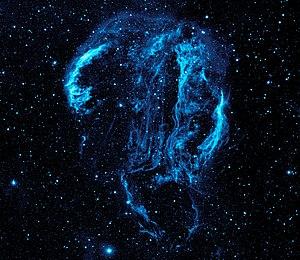
Galaxy Evolution Explorer est un petit télescope spatial destiné à l'observation de galaxies dans le rayonnement ultraviolet. Il est lancé le 28 avril 2003 par un lanceur Pegasus depuis la base de lancement de Cap Canaveral sur une orbite quasi-circulaire à une altitude d'environ 697 kilomètres. Sa mission s'achève le 30 juin 2013. GALEX fait partie du programme Small Explorer de la NASA qui regroupe des missions de satellites scientifiques dont le budget n'excède pas 120 millions de dollars américains.